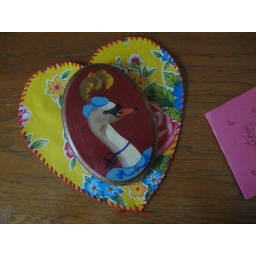
One of my bird plaques backed by a paper heart. For the 2008 Free People Valentine swap.